Rais al-Mojahedin

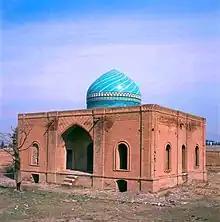
Burial place of Rais al-Mojahedin

He died in the night of Arafa(15 September) of 1918, and was buried in his personal property in Yanesabad in Abyek. He may have been killed by poisoning.